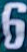
Number: 6